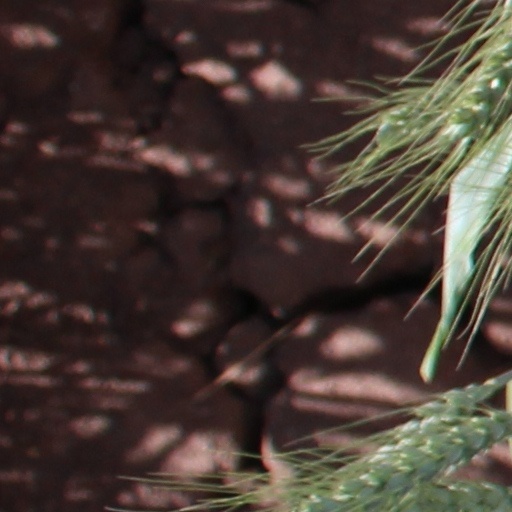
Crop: wheat